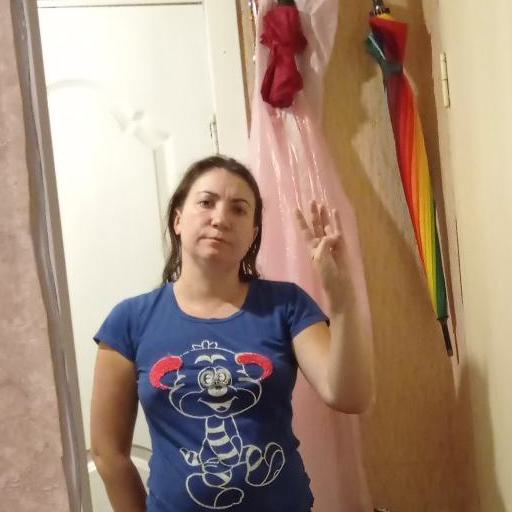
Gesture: four